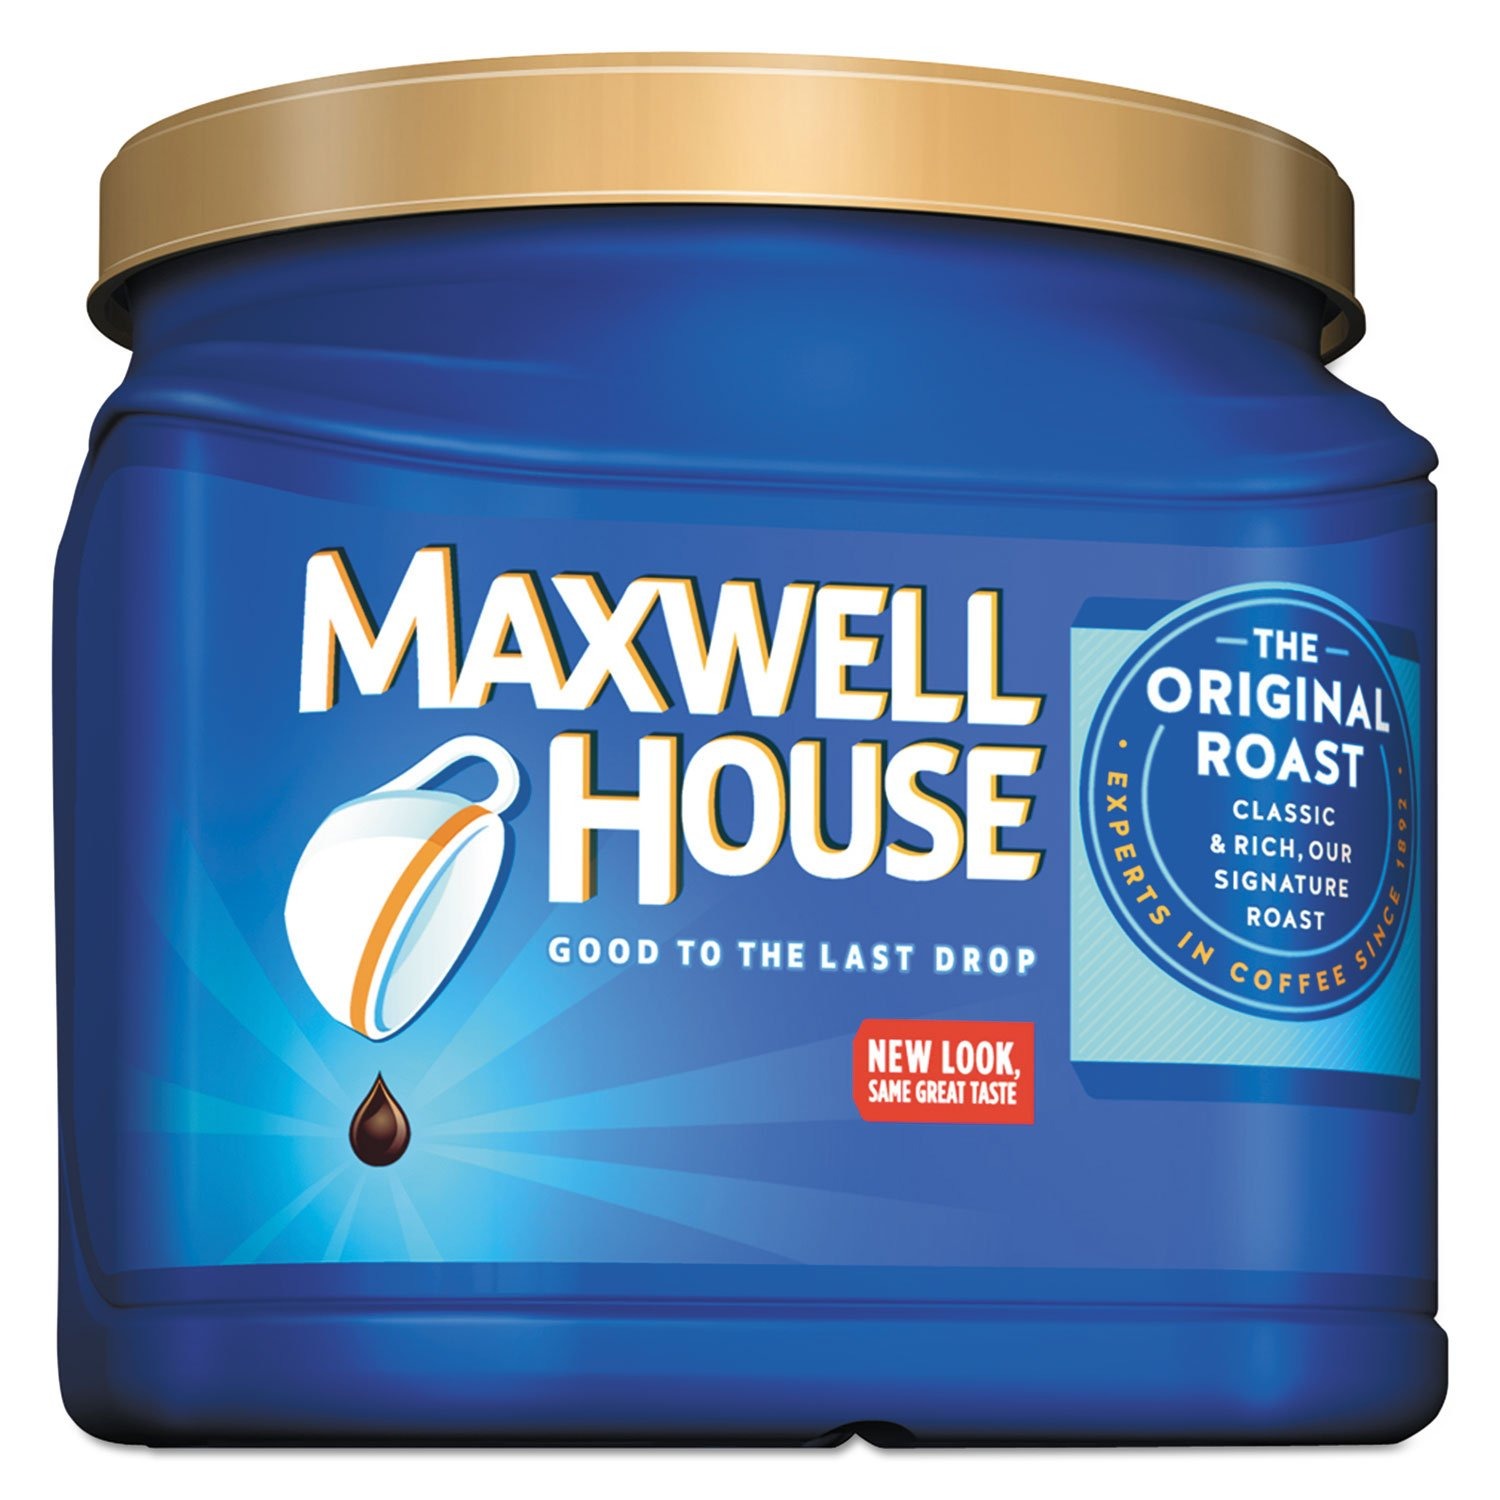
Item Name: Maxwell House Original Medium Roast Ground Coffee 34.5 oz
Bullet Point: 100% arabica beans. kosher.
Product Description: Maxwell House Original Medium Roast Ground Coffee 34.5 oz
Value: 30.6
Unit: Fl Oz

Price: 13.32